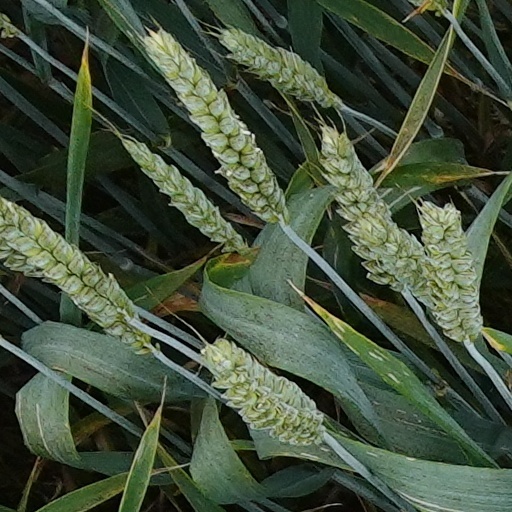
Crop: wheat